St. Patrick's Cathedral (New York City)

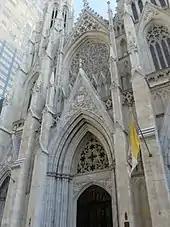
Main archway of the cathedral

Monsignor Michael J. Lavelle started raising $625,000 from the congregation in 1926 to renovate the cathedral. The next year, Robert J. Reiley was hired to conduct renovations, including replacing the wooden floor with a marble floor. The floor was replaced between April and December 1927. The old organ was also replaced and new stained-glass windows, altar, and pews were being installed in the Lady chapel. The sanctuary was extended approximately , the metal communion rail was replaced with a bronze and marble rail, and the wooden throne was replaced with one of marble. Amplifiers, wrought-iron doors, and new bronze chandeliers were installed. New pews were also installed, as were two new organs. English stained glass artist and designer Paul Vincent Woodroffe completed the Lady chapel's remaining windows by late 1930. With the construction of Rockefeller Center to the west, several trees were planted around the cathedral in 1939 to complement Rockefeller Center's trees.